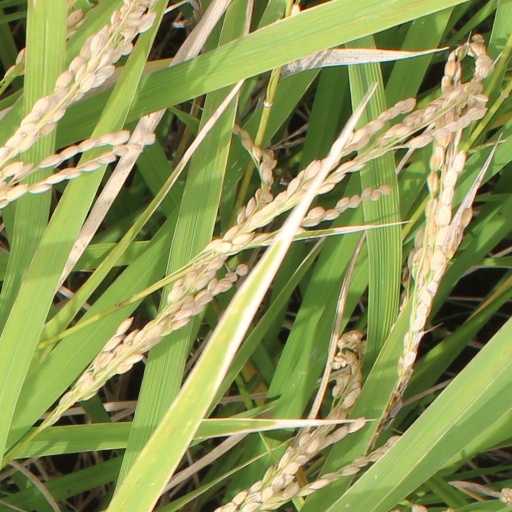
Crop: rice